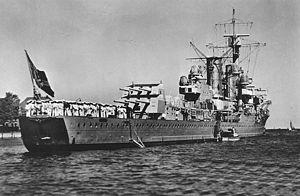
Le Königsberg est l'un des trois croiseurs légers de classe Königsberg de la Kriegsmarine.